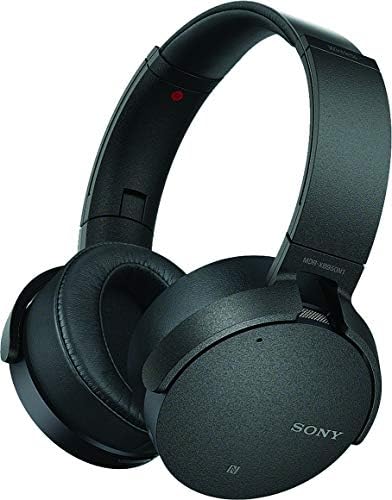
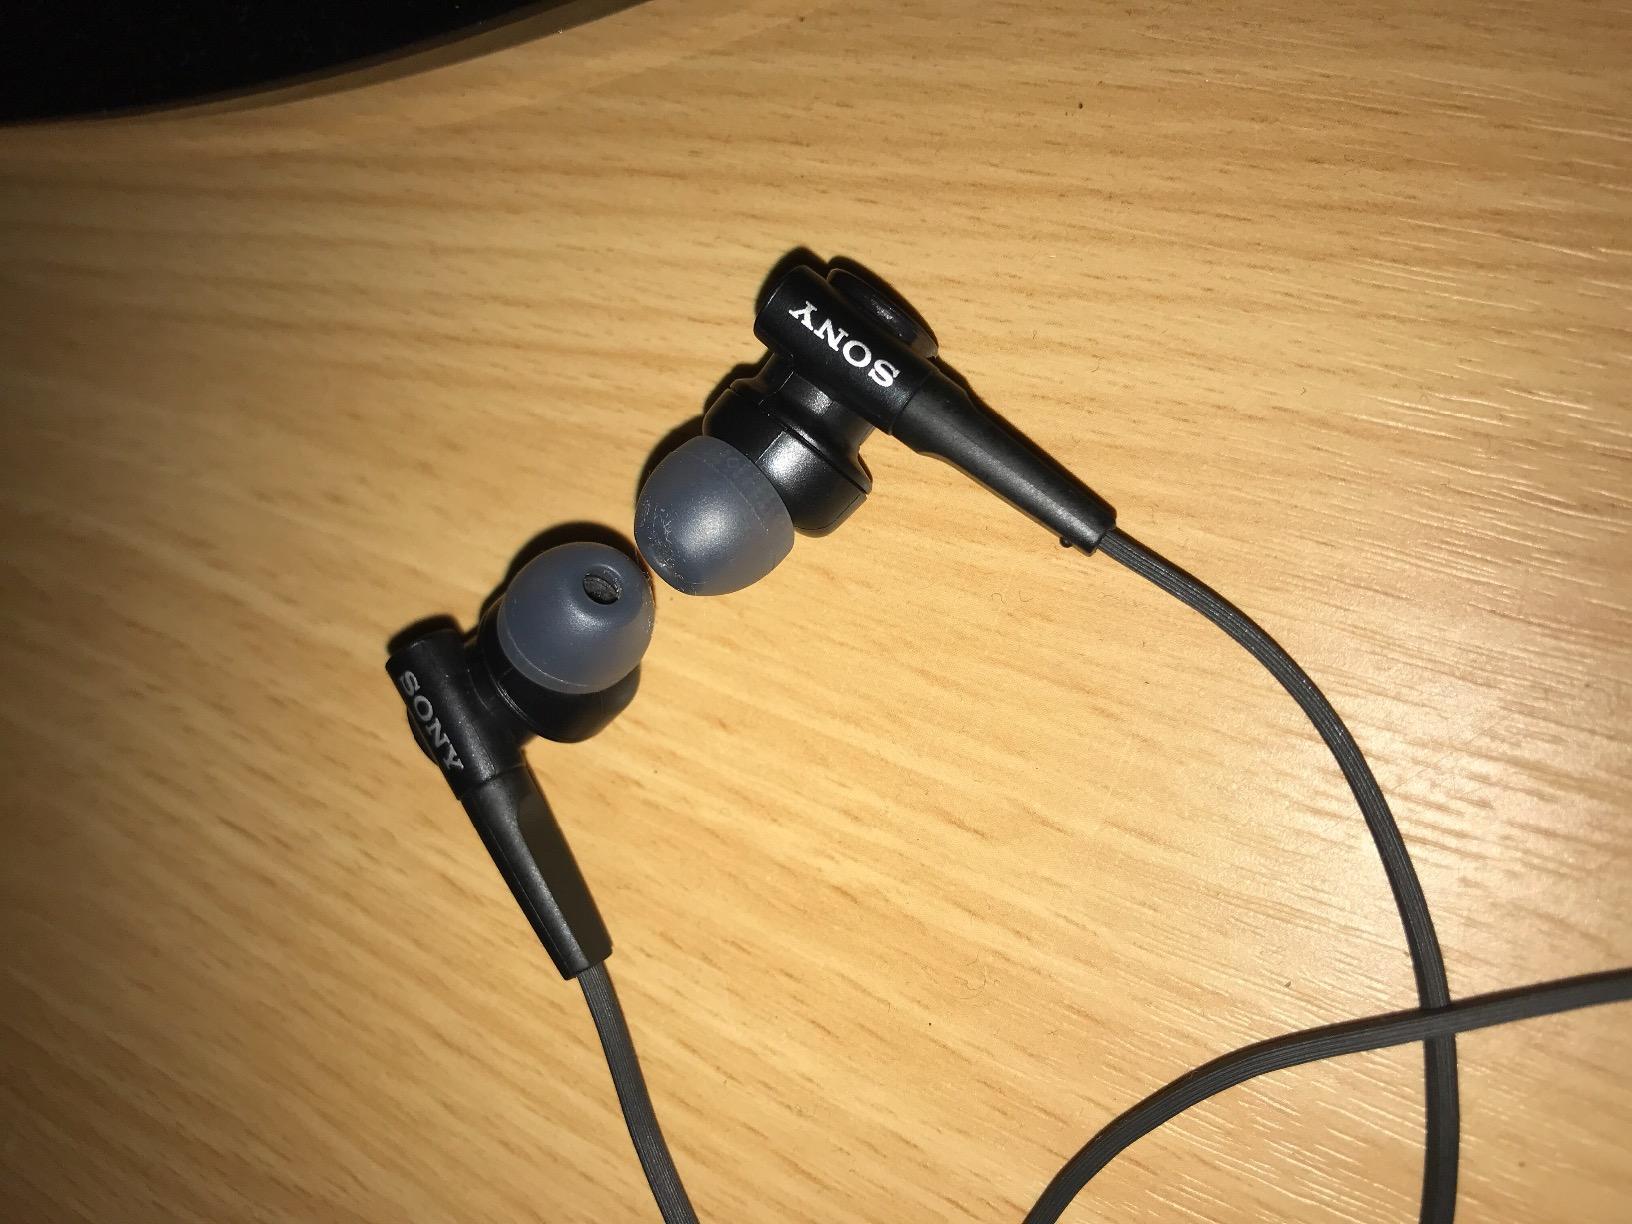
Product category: headphones
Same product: no